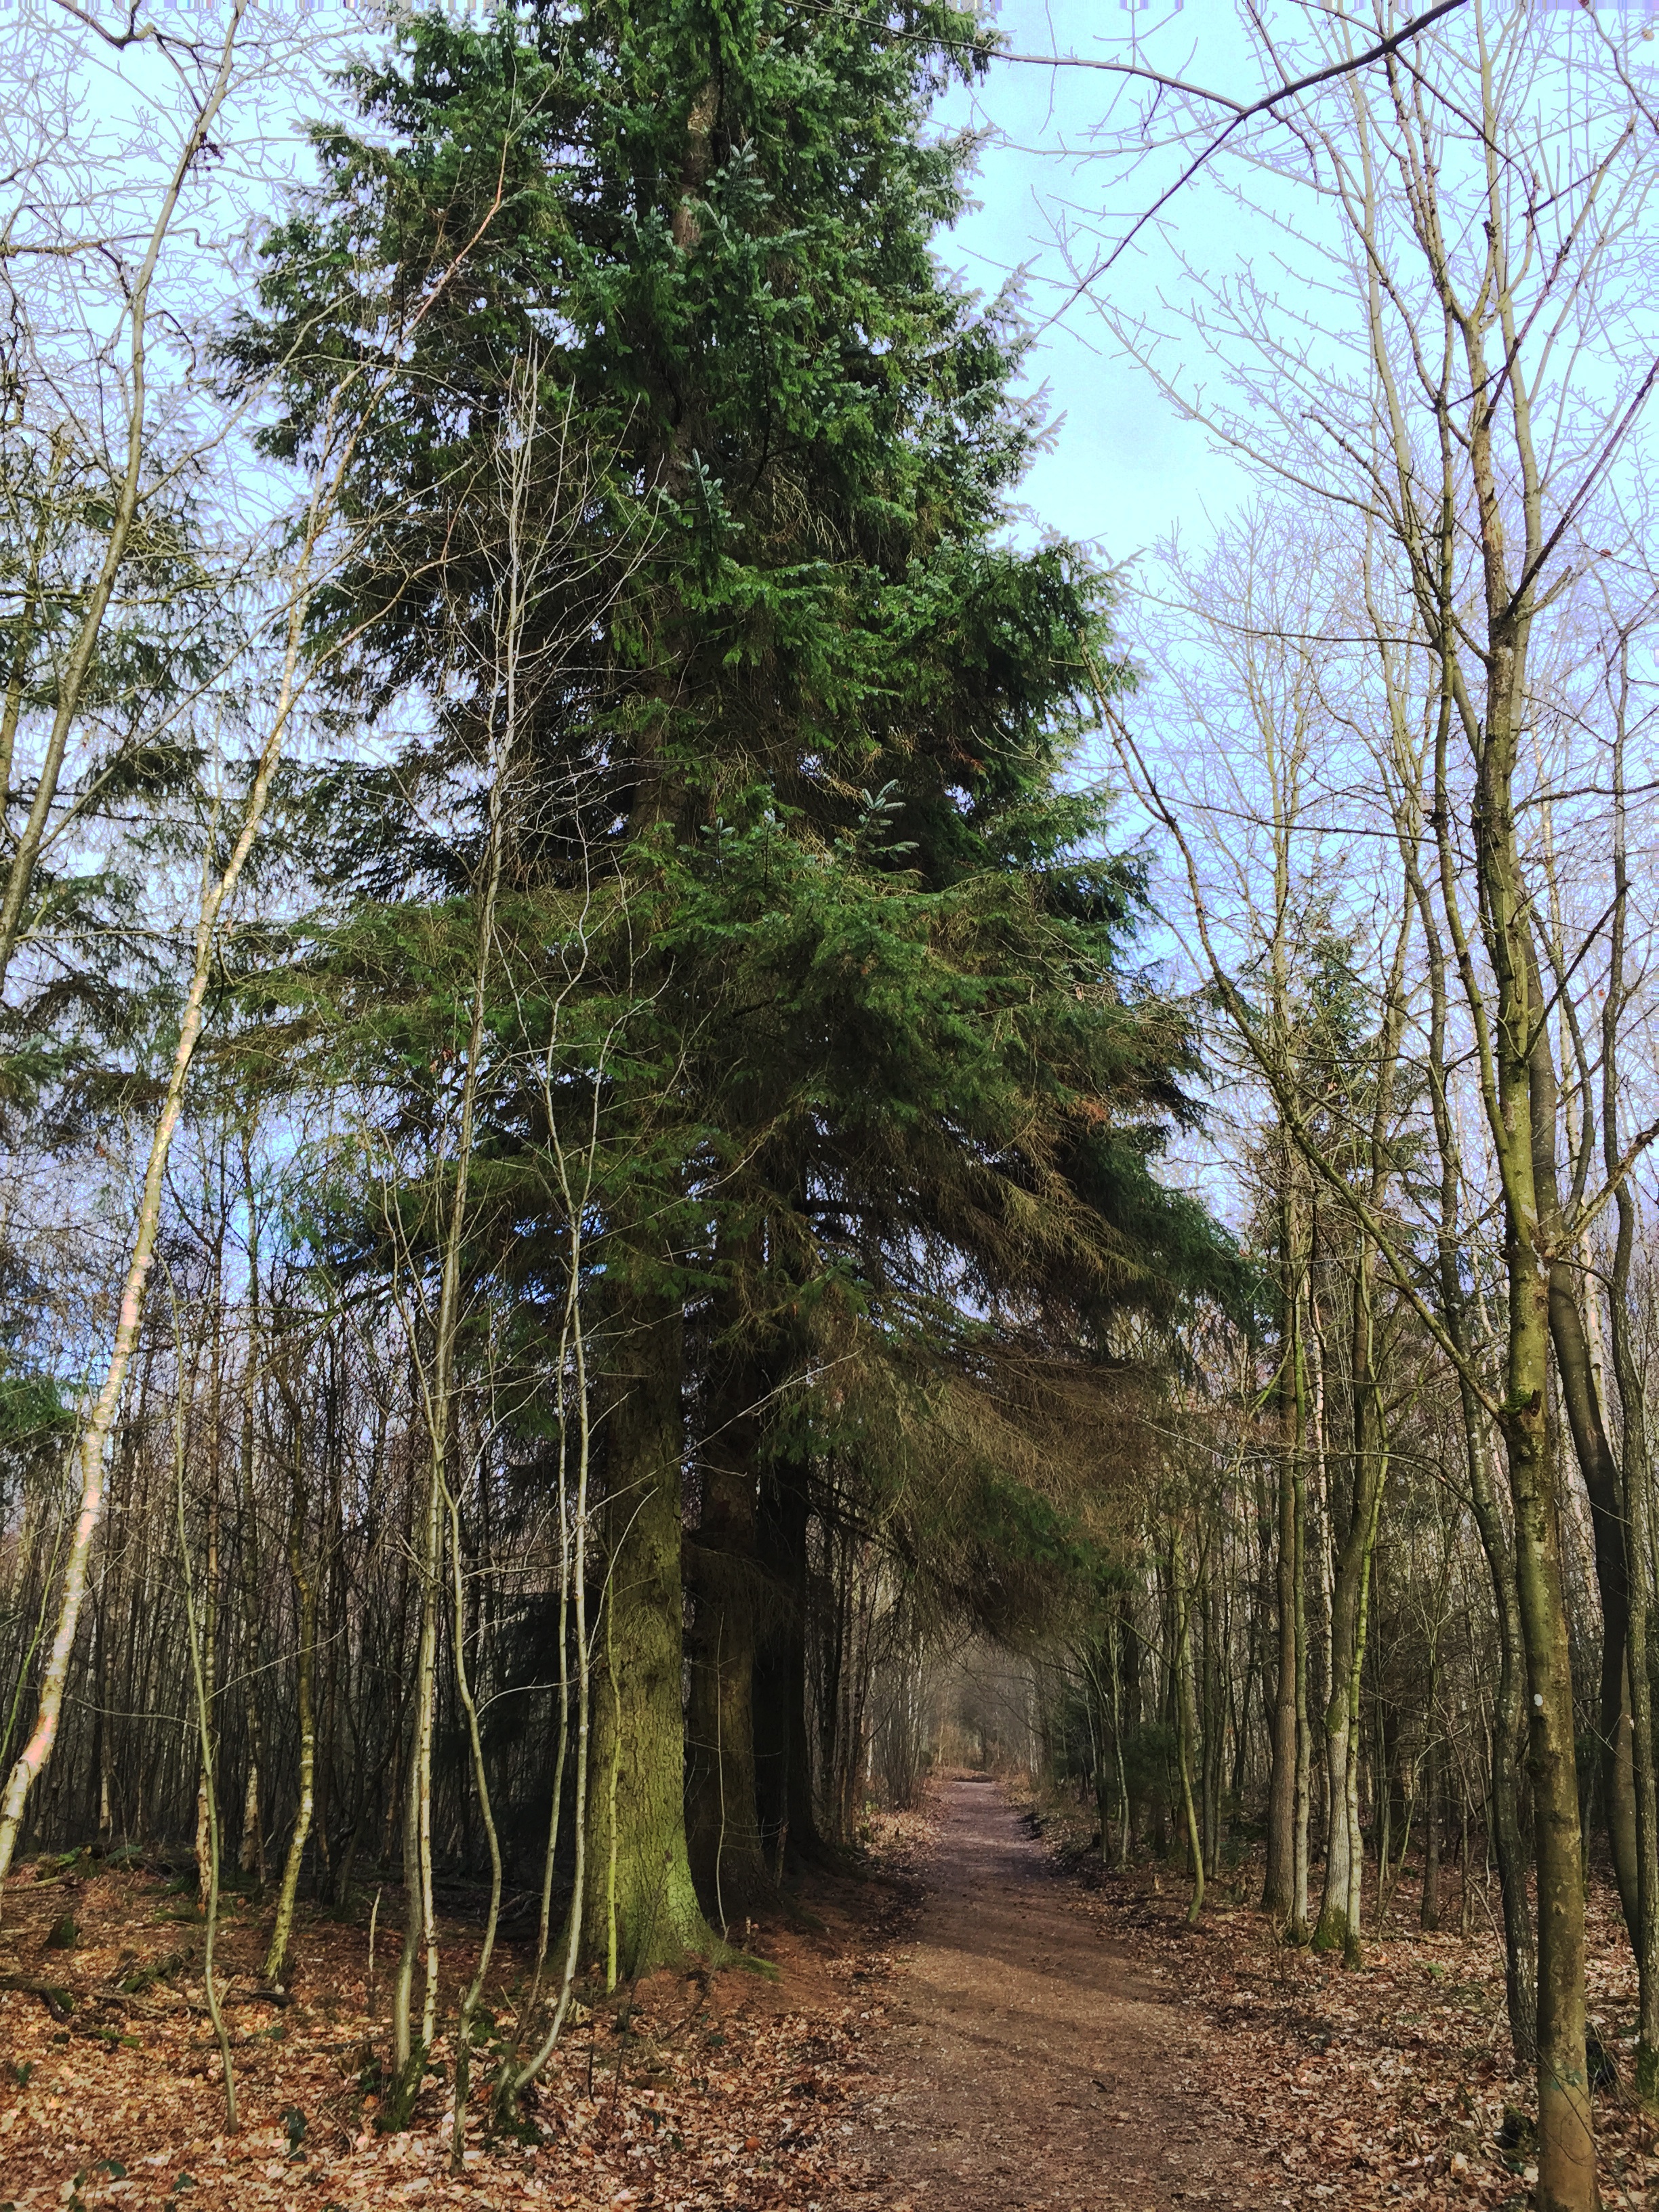
landscape, tree, water, nature, forest, wilderness, branch, plant, wood, sun, trail, lake, river, moss, green, autumn, frog, fir, conifer, moor, spruce, animals, deciduous, grove, woodland, habitat, species, larch, ecosystem, flowering plant, beech wood, biome, natural environment, woody plant, temperate broadleaf and mixed forest, temperate coniferous forest, land plant